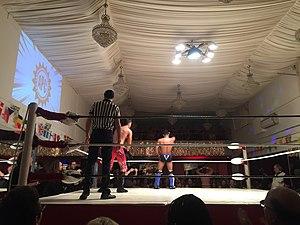
APC Catch SuperClash II
Le catch, également appelé lutte professionnelle ou lutte au Canada francophone, est une forme de divertissement combinant performances sportives et théâtrales. Dans sa forme moderne, le catch se présente comme une série de combats en public qui s'enchaînent lors de réunions organisées par des compagnies itinérantes ou lors d'enregistrements d'émissions régulières télévisées. Chaque combat oppose catcheurs ou catcheuses sur un ring, reproduisant les codes des sports de combat tout en y intégrant des règles et conventions propres à la discipline et à ses spécificités régionales. Dans sa forme première, le catch s'apparentait principalement à la lutte, puis il s'est étoffé au fil du temps d'un arsenal technique varié. Ces composantes techniques sont tantôt innovées par les pratiquants, tantôt empruntées à d'autres arts martiaux ou inspirées par d'autres éléments de la culture populaire.